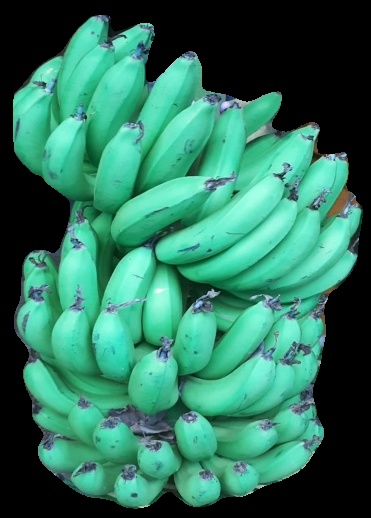
Variety: pachbale
Grade: grade1